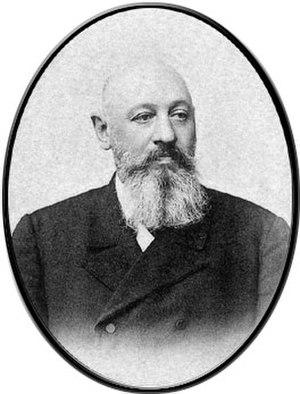
Dmitri Sergueïevitch Sipiaguine, né le 20 mars 1853 à Kiev et mort le 28 avril 1902 à Saint-Pétersbourg, est un homme politique russe. Il fut ministre de l'Intérieur de 1899 à 1902, successeur d'Ivan Goremykine.